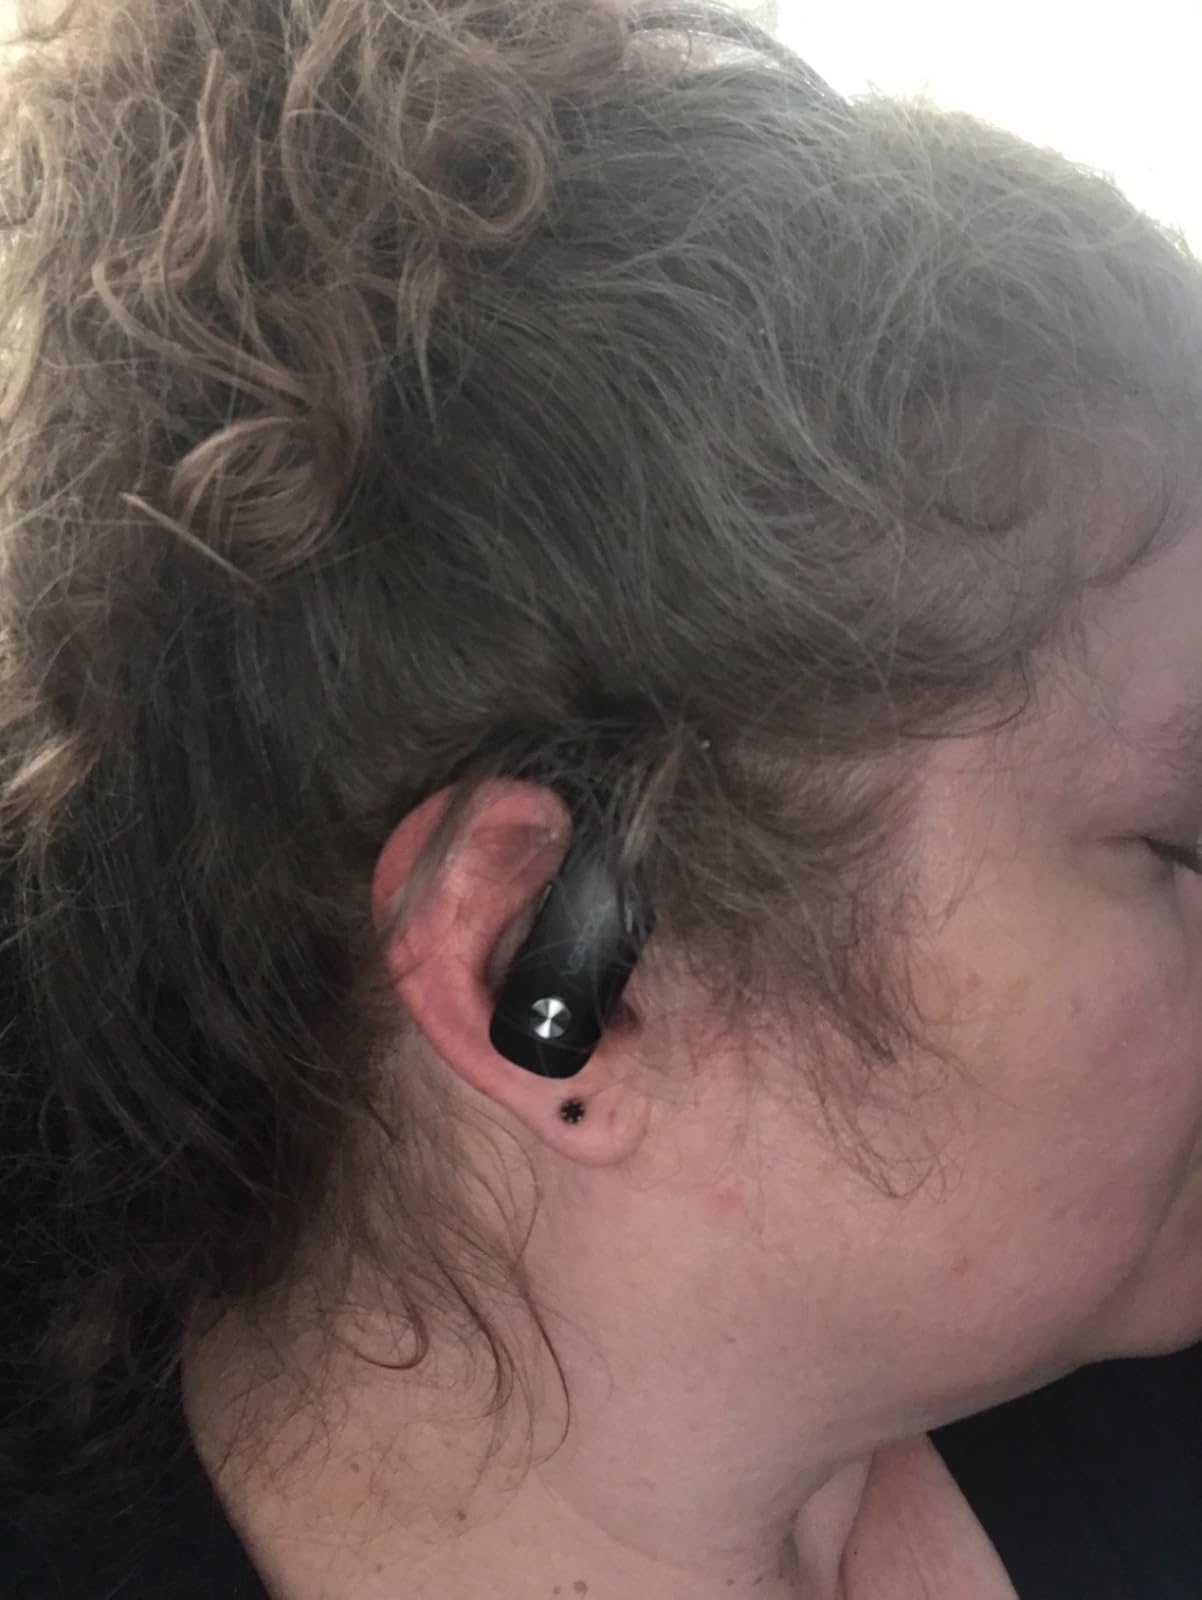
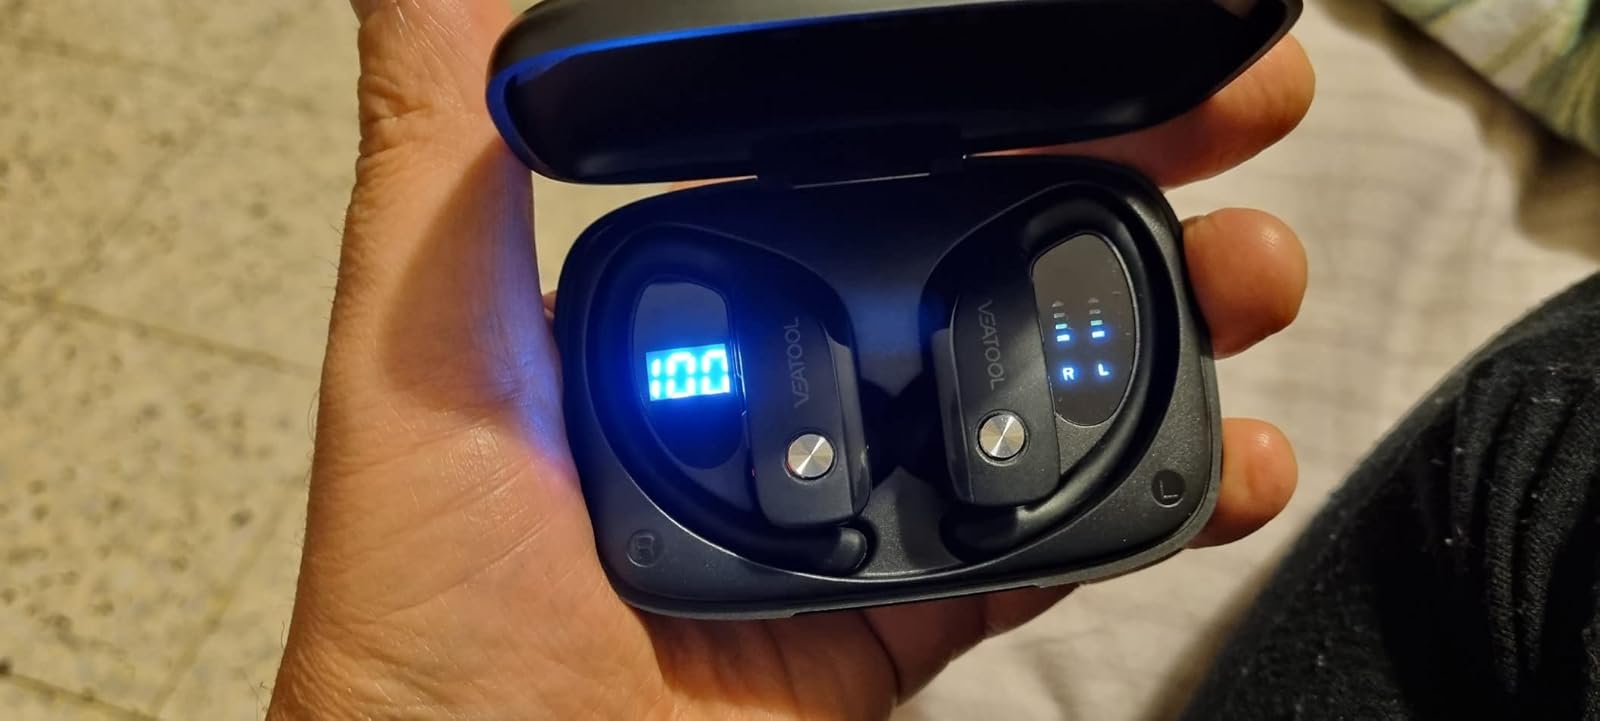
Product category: earbuds
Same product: yes